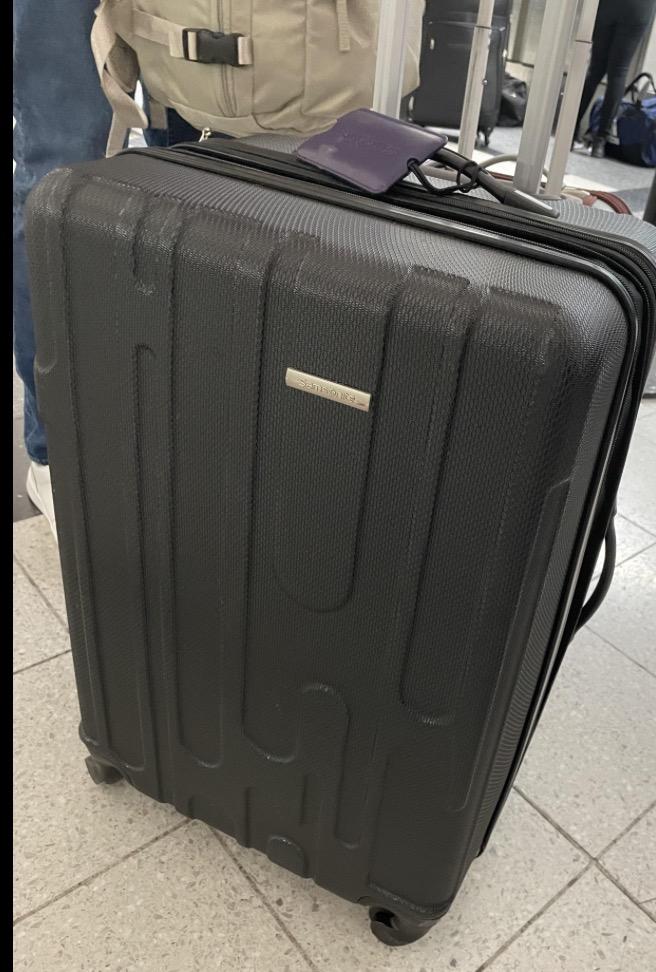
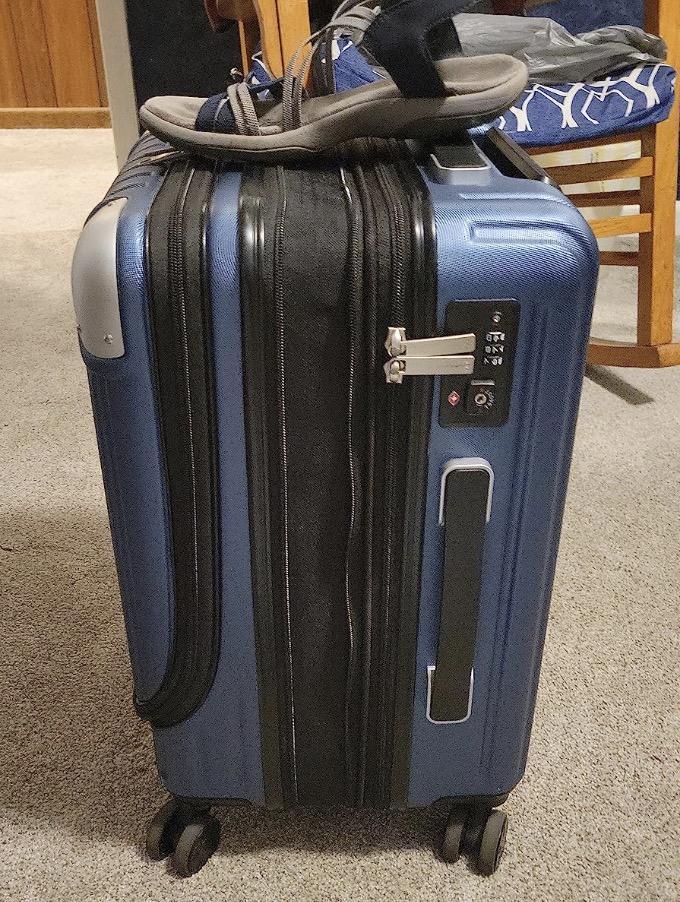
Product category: items_tea
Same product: no